Jürgen Becker (comedian)

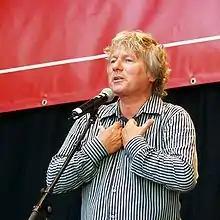
Jürgen Becker at "Kölner Herztag" 2007 („Kölner Infarkt Modell“) in Cologne.

Jürgen Becker (born August 27, 1959) is a German comedian, kabarett artist, and actor.